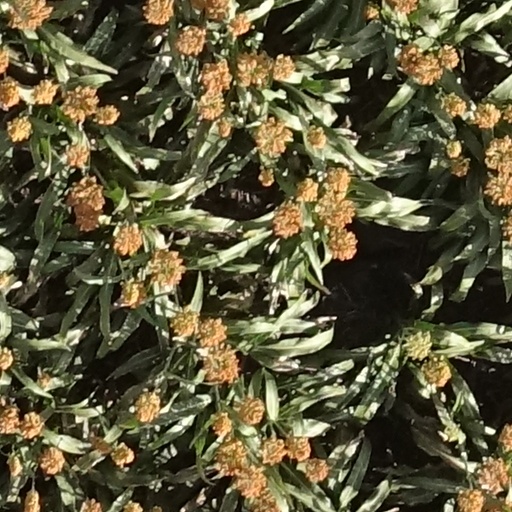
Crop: sorghum